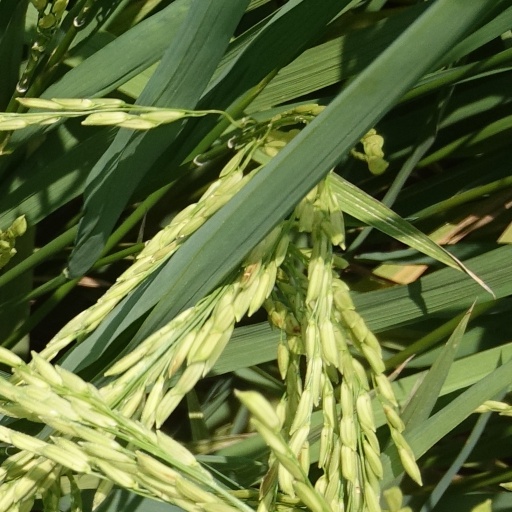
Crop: rice